Minehead

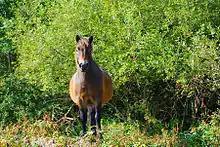
One of the wild ponies on North Hill

Major rebuilding took place in the Lower or Middle town area following a fire in 1791. In that year a Carrara marble statue of Queen Anne, sculpted by Francis Bird was presented to the town by Sir Jacob Bancks, who served as the local Member of Parliament from 1698 to 1715. It originally stood in the parish church but was moved to Wellington Square in 1893, when the marble pedestal and canopy by H. Dare Bryan were added. Lower town and the quay area were rebuilt and the fortunes of the town revived with the growth in sea bathing, and by 1851 was becoming a retirement centre.